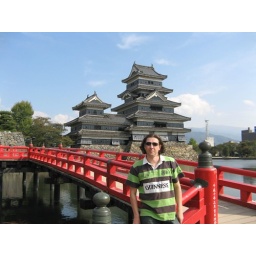
2-61-JP in front of the red bridge with the castle (Matsumoto)